The String

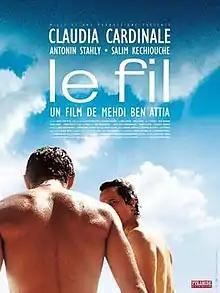

The String is a 2009 French film with French and Arabic dialogue, directed by Mehdi Ben Attia and made in Belgium and Tunisia. It stars Claudia Cardinale, Antonin Stahly and Salim Kechiouche. Notably, much of the film was shot in Tunisia, the country of birth of the film's director, Mehdi Ben Attia as well as that of Claudia Cardinale.